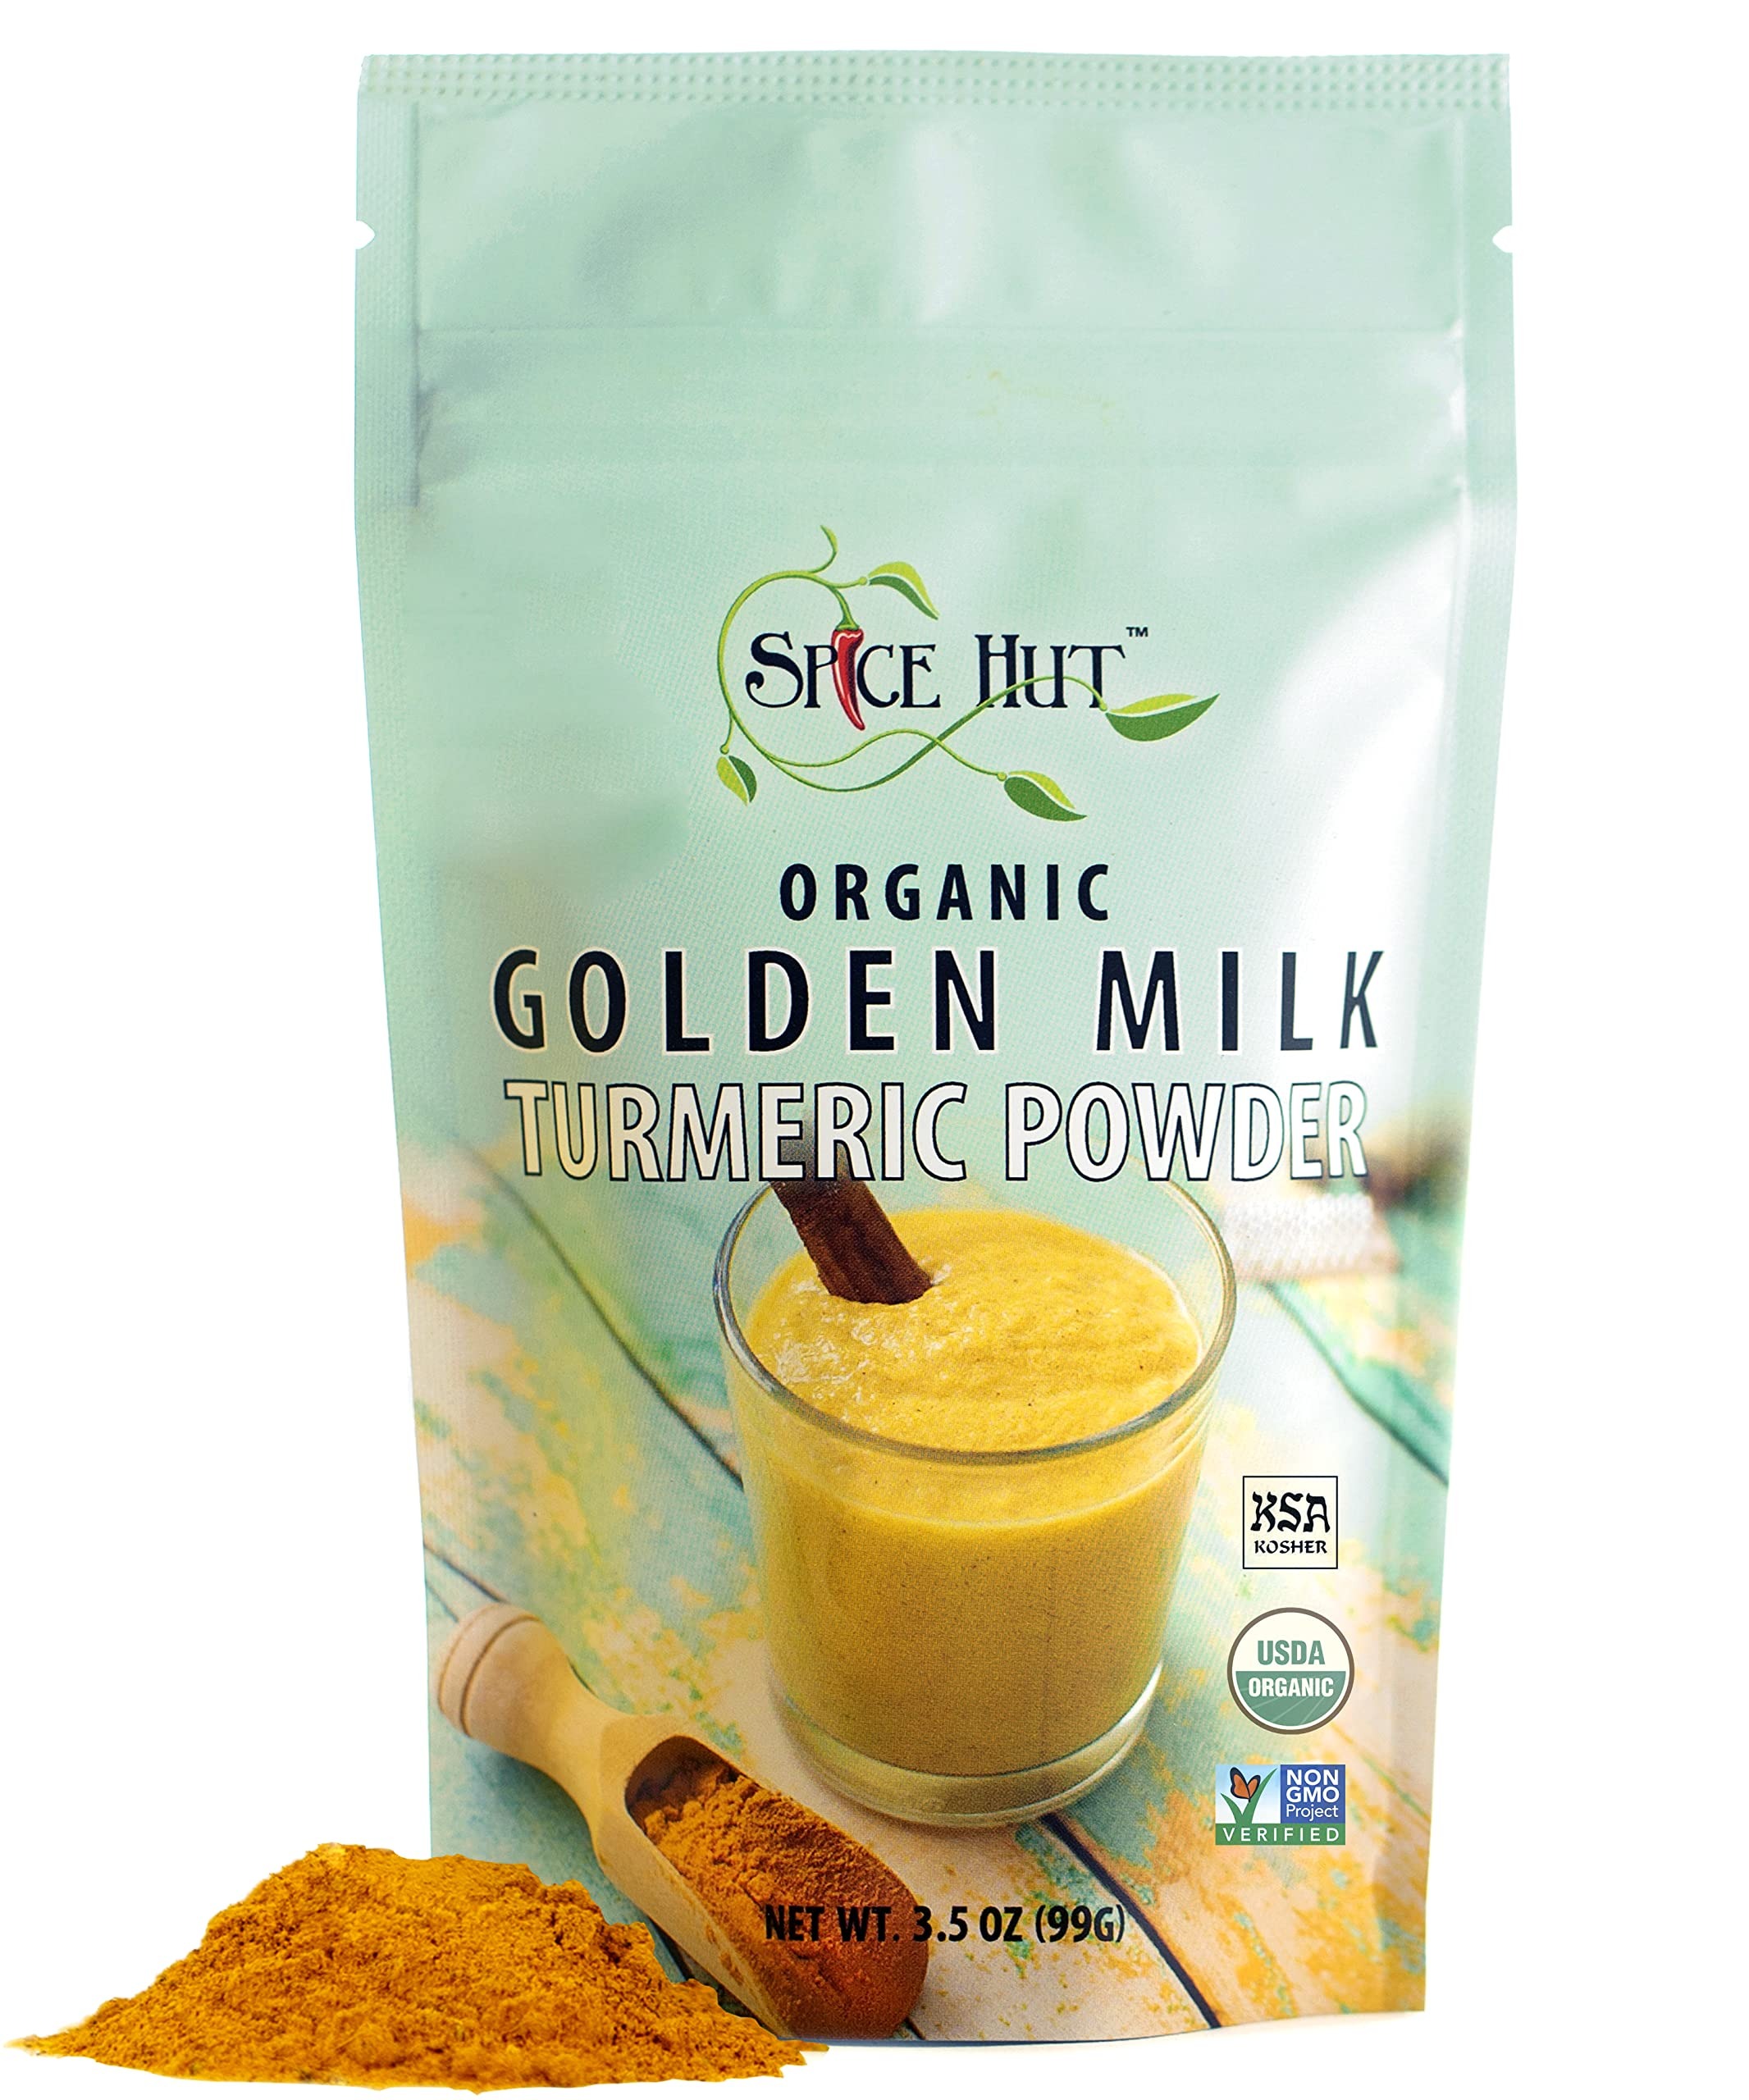
Item Name: Organic Golden Milk Turmeric Powder with Ginger - All Natural, No Added Sugar, Great for Golden Milk Lattes, 3.5 oz, The Spice Hut
Bullet Point 1: GOLDEN MILK LATTES: Mix with Steamed Milk or any Milk Alternative & add sweetener for a delicious latte
Bullet Point 2: FRESHLY GROUND SPICES: We freshly grind Cinnamon, Black Pepper, and Ginger right before blending to ensure the most flavorful Golden Milk
Bullet Point 3: USDA CERTIFIED ORGANIC: We only use Organic Spices and Turmeric
Bullet Point 4: NO ADDITIVES OR FILLERS: We never use fillers or additives, ever; Each jar/pouch contains pure spices and Turmeric only
Bullet Point 5: SMALL BATCH: We begin with pure organic spices and grind them immediately before blending and packaging to ensure the richest flavor. Because spices do not dissolve in liquid, and never add fillers or additives, you may notice spices settling at the bottom of your cup. This is completely normal - they're the spices that continue to deliver flavor and nutrients while you're drinking
Bullet Point 6: SUGAR FREE: Our Turmeric Golden Milk is sugar and sweetener-free so you can add your sweetener of choice
Bullet Point 7: TRY WITH HONEY: Adding a honey, crystals, sugar, or sweetener of your choice will bring out the flavors
Bullet Point 8: MIND & BODY WELLNESS: Naturally caffeine free, loaded with antioxidants, and boosts overall wellness
Bullet Point 9: VERSATILE: Try with Milk and Milk Alternatives (Oat, Soy, Almond, Hemp, Cashew) for a delicious treat or Golden Milk Latte
Bullet Point 10: 28 SERVINGS: Each pouch will make 28 cups of Golden Milk
Value: 3.5
Unit: Ounce

Price: 14.99